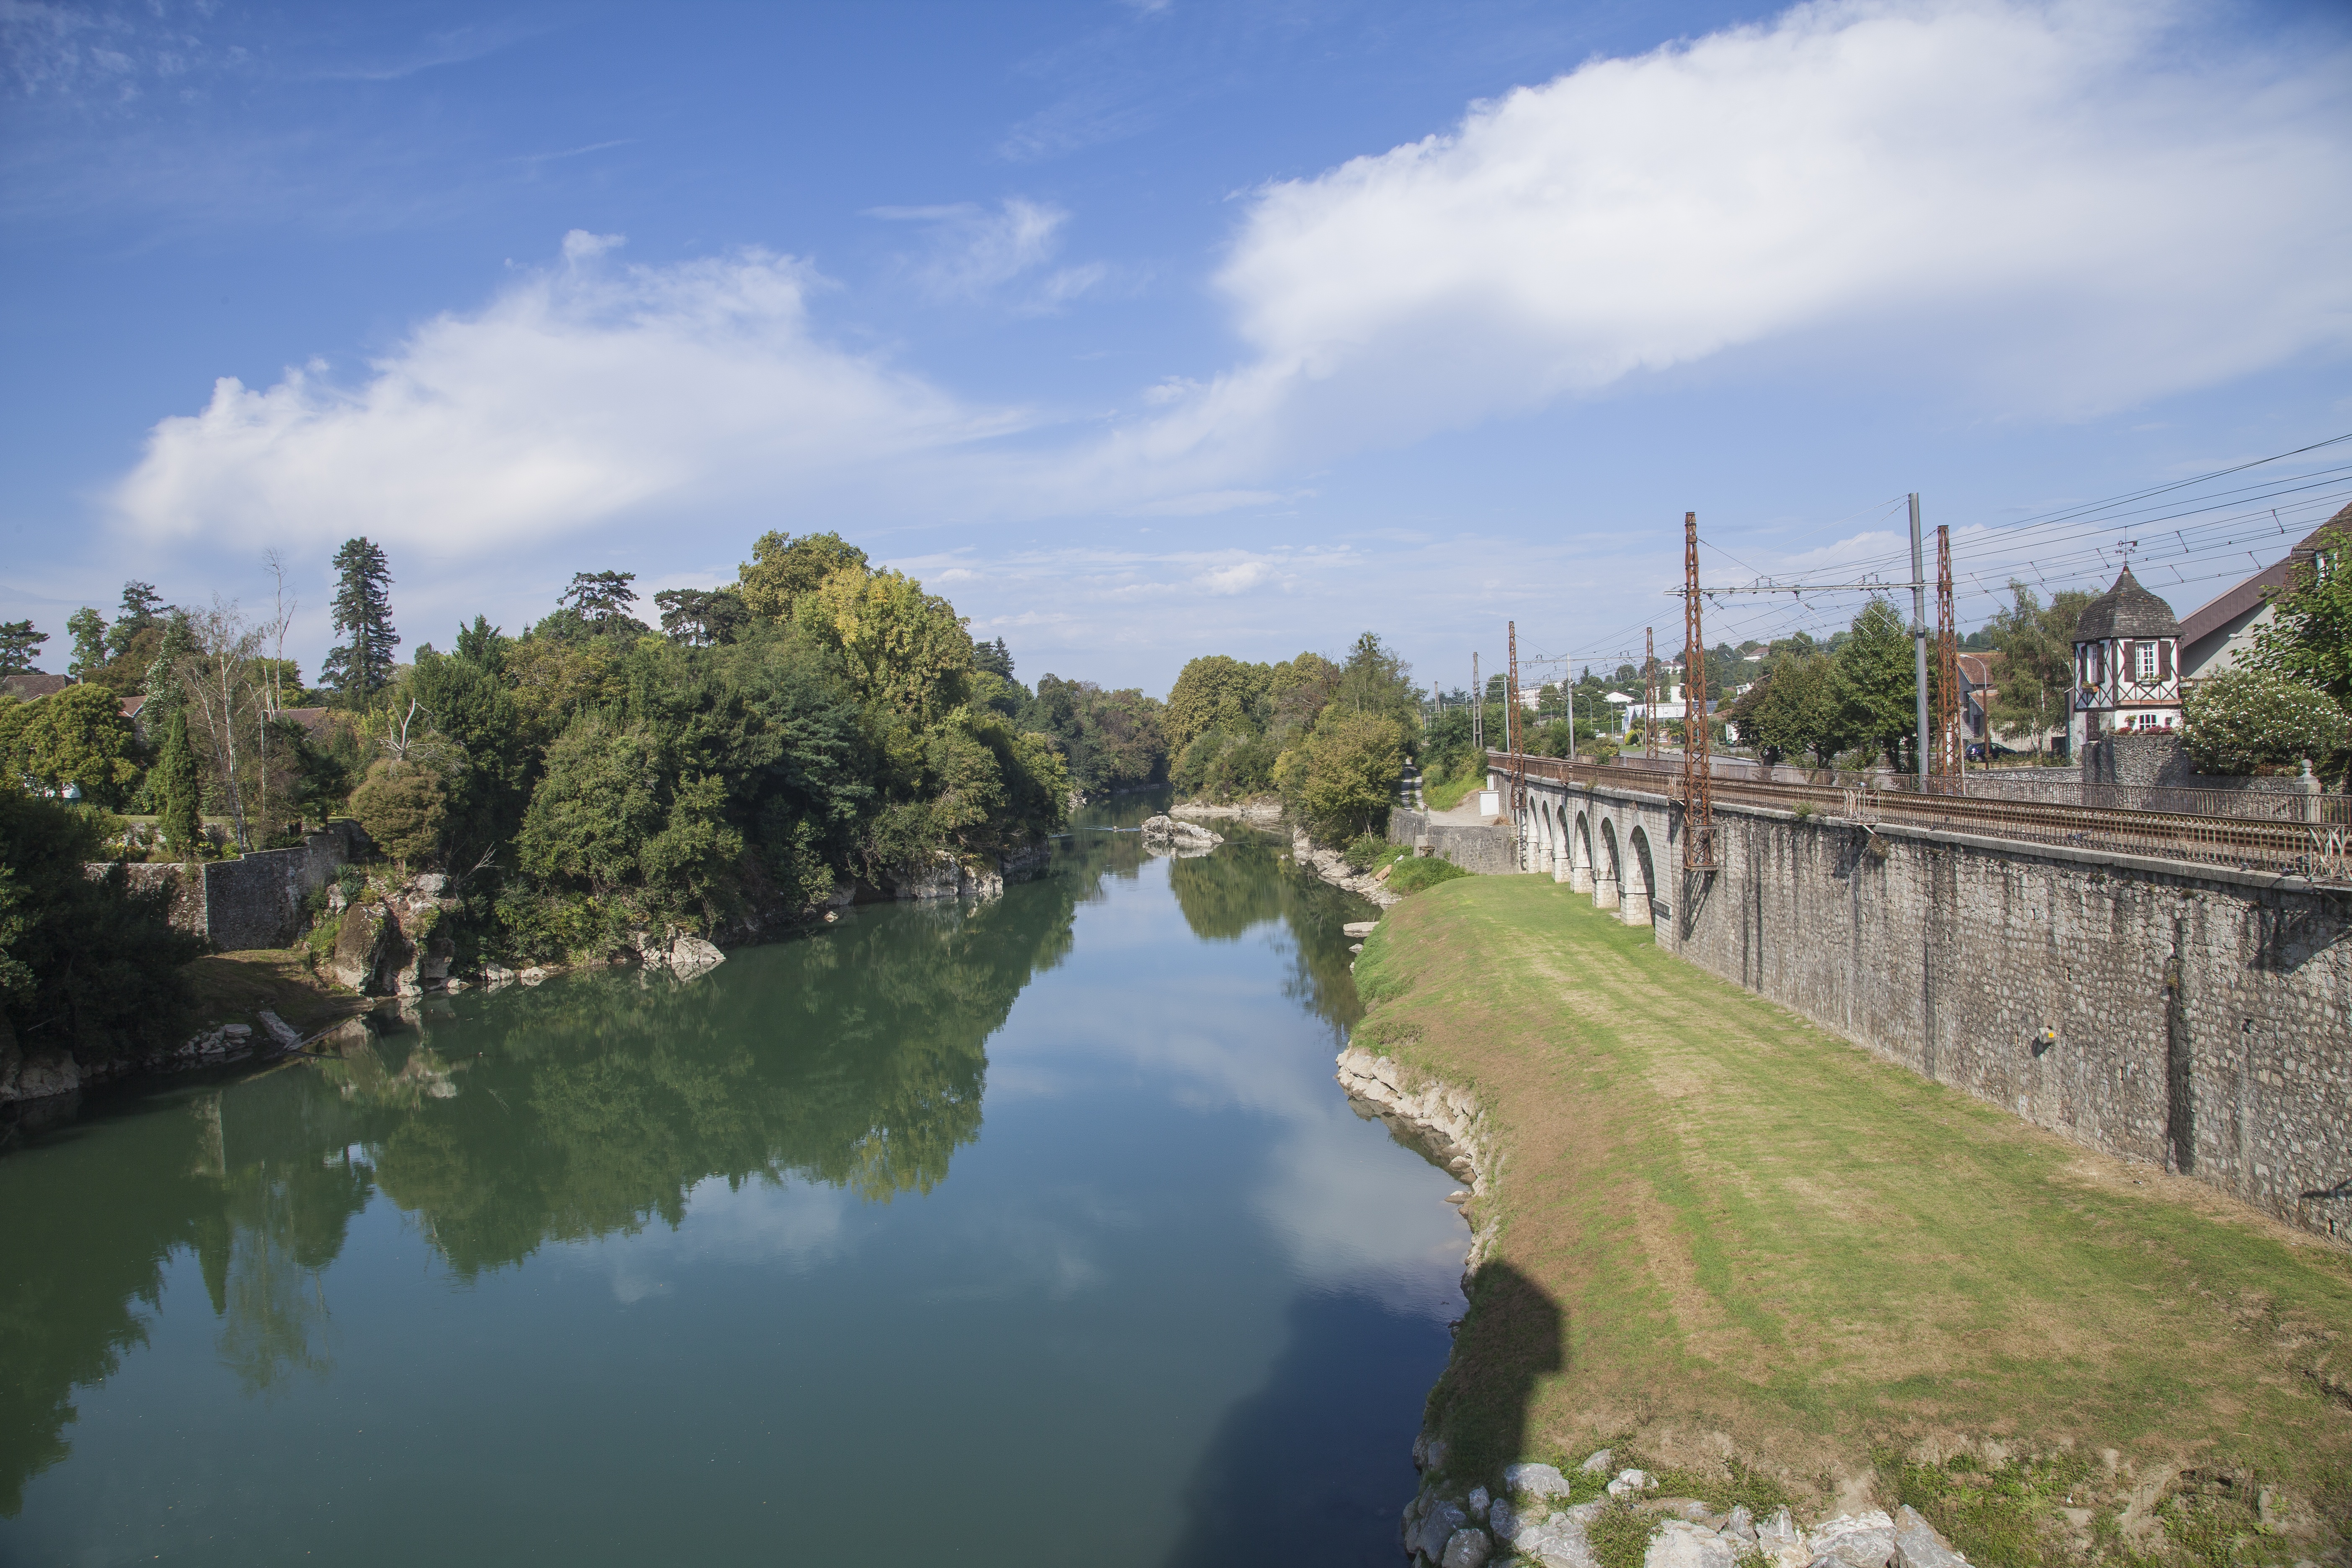
tree, water, nature, bridge, river, canal, summer, pond, green, reflection, relax, calm, reservoir, waterway, body of water, leaves, channel, moat, based, landform, water courses, gave de pau river